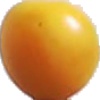
Label: cherry_wax_yellow